Yellow line (Kaohsiung Metro)

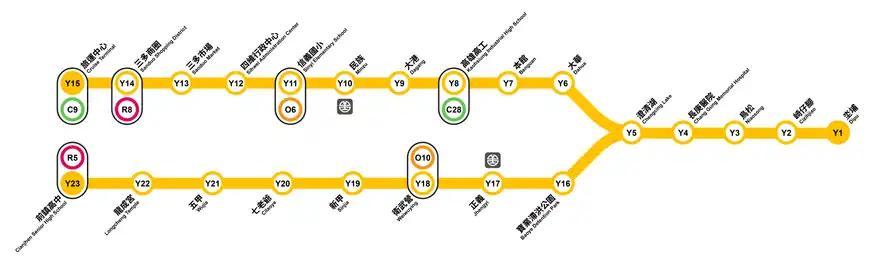
Proposed station names and their locations

25 sets of 3-car Automated Trains.The trains will be produced by Stadler Rail in St. Margrethen.